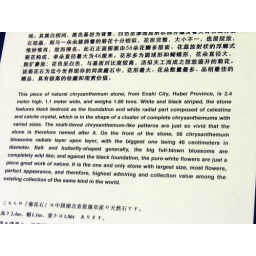
Explanatory sign about natural rock chrysanthemum formation at Millennium hotel in Shanghai.